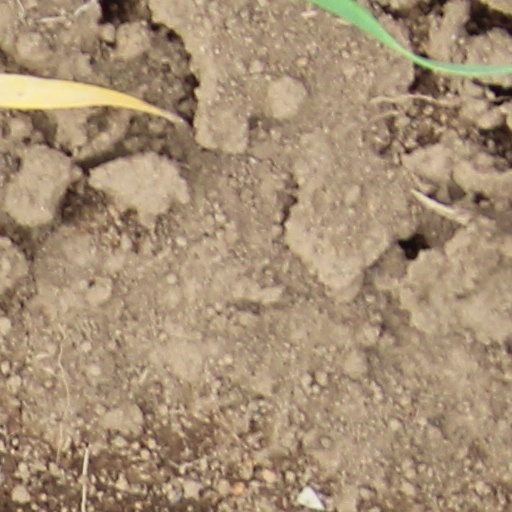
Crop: wheat